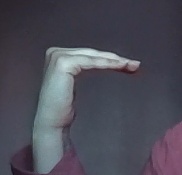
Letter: haa